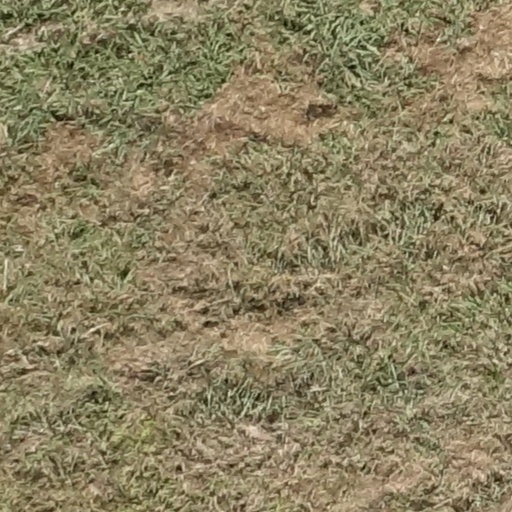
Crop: sorghum